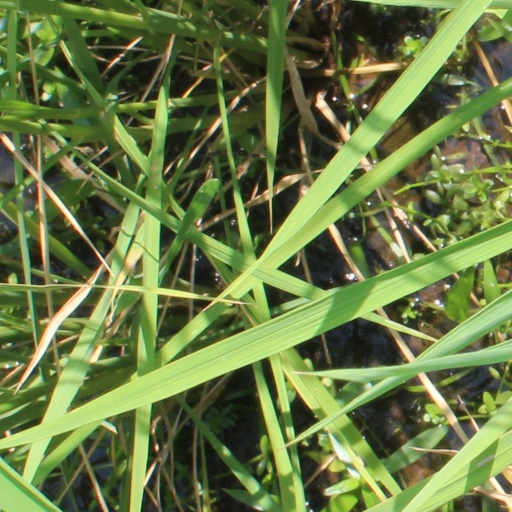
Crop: rice